Breitbart News

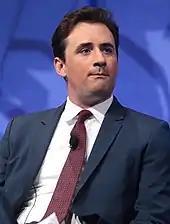
Alex Marlow, editor-in-chief of "Breitbart News"

Andrew Breitbart died in March 2012. The website hosted a number of memorials for him. Editors said they intended to carry on his legacy at the website. Following Andrew Breitbart's death, former board member Steve Bannon became executive chairman and Laurence Solov became CEO. The company also hired Joel Pollak as editor-in-chief and Alex Marlow as managing editor. An October 2012 article in "BuzzFeed News" suggested there were internal tensions in the organisation in the year after Andrew Breitbart's death as staffers battled for ownership of his legacy.